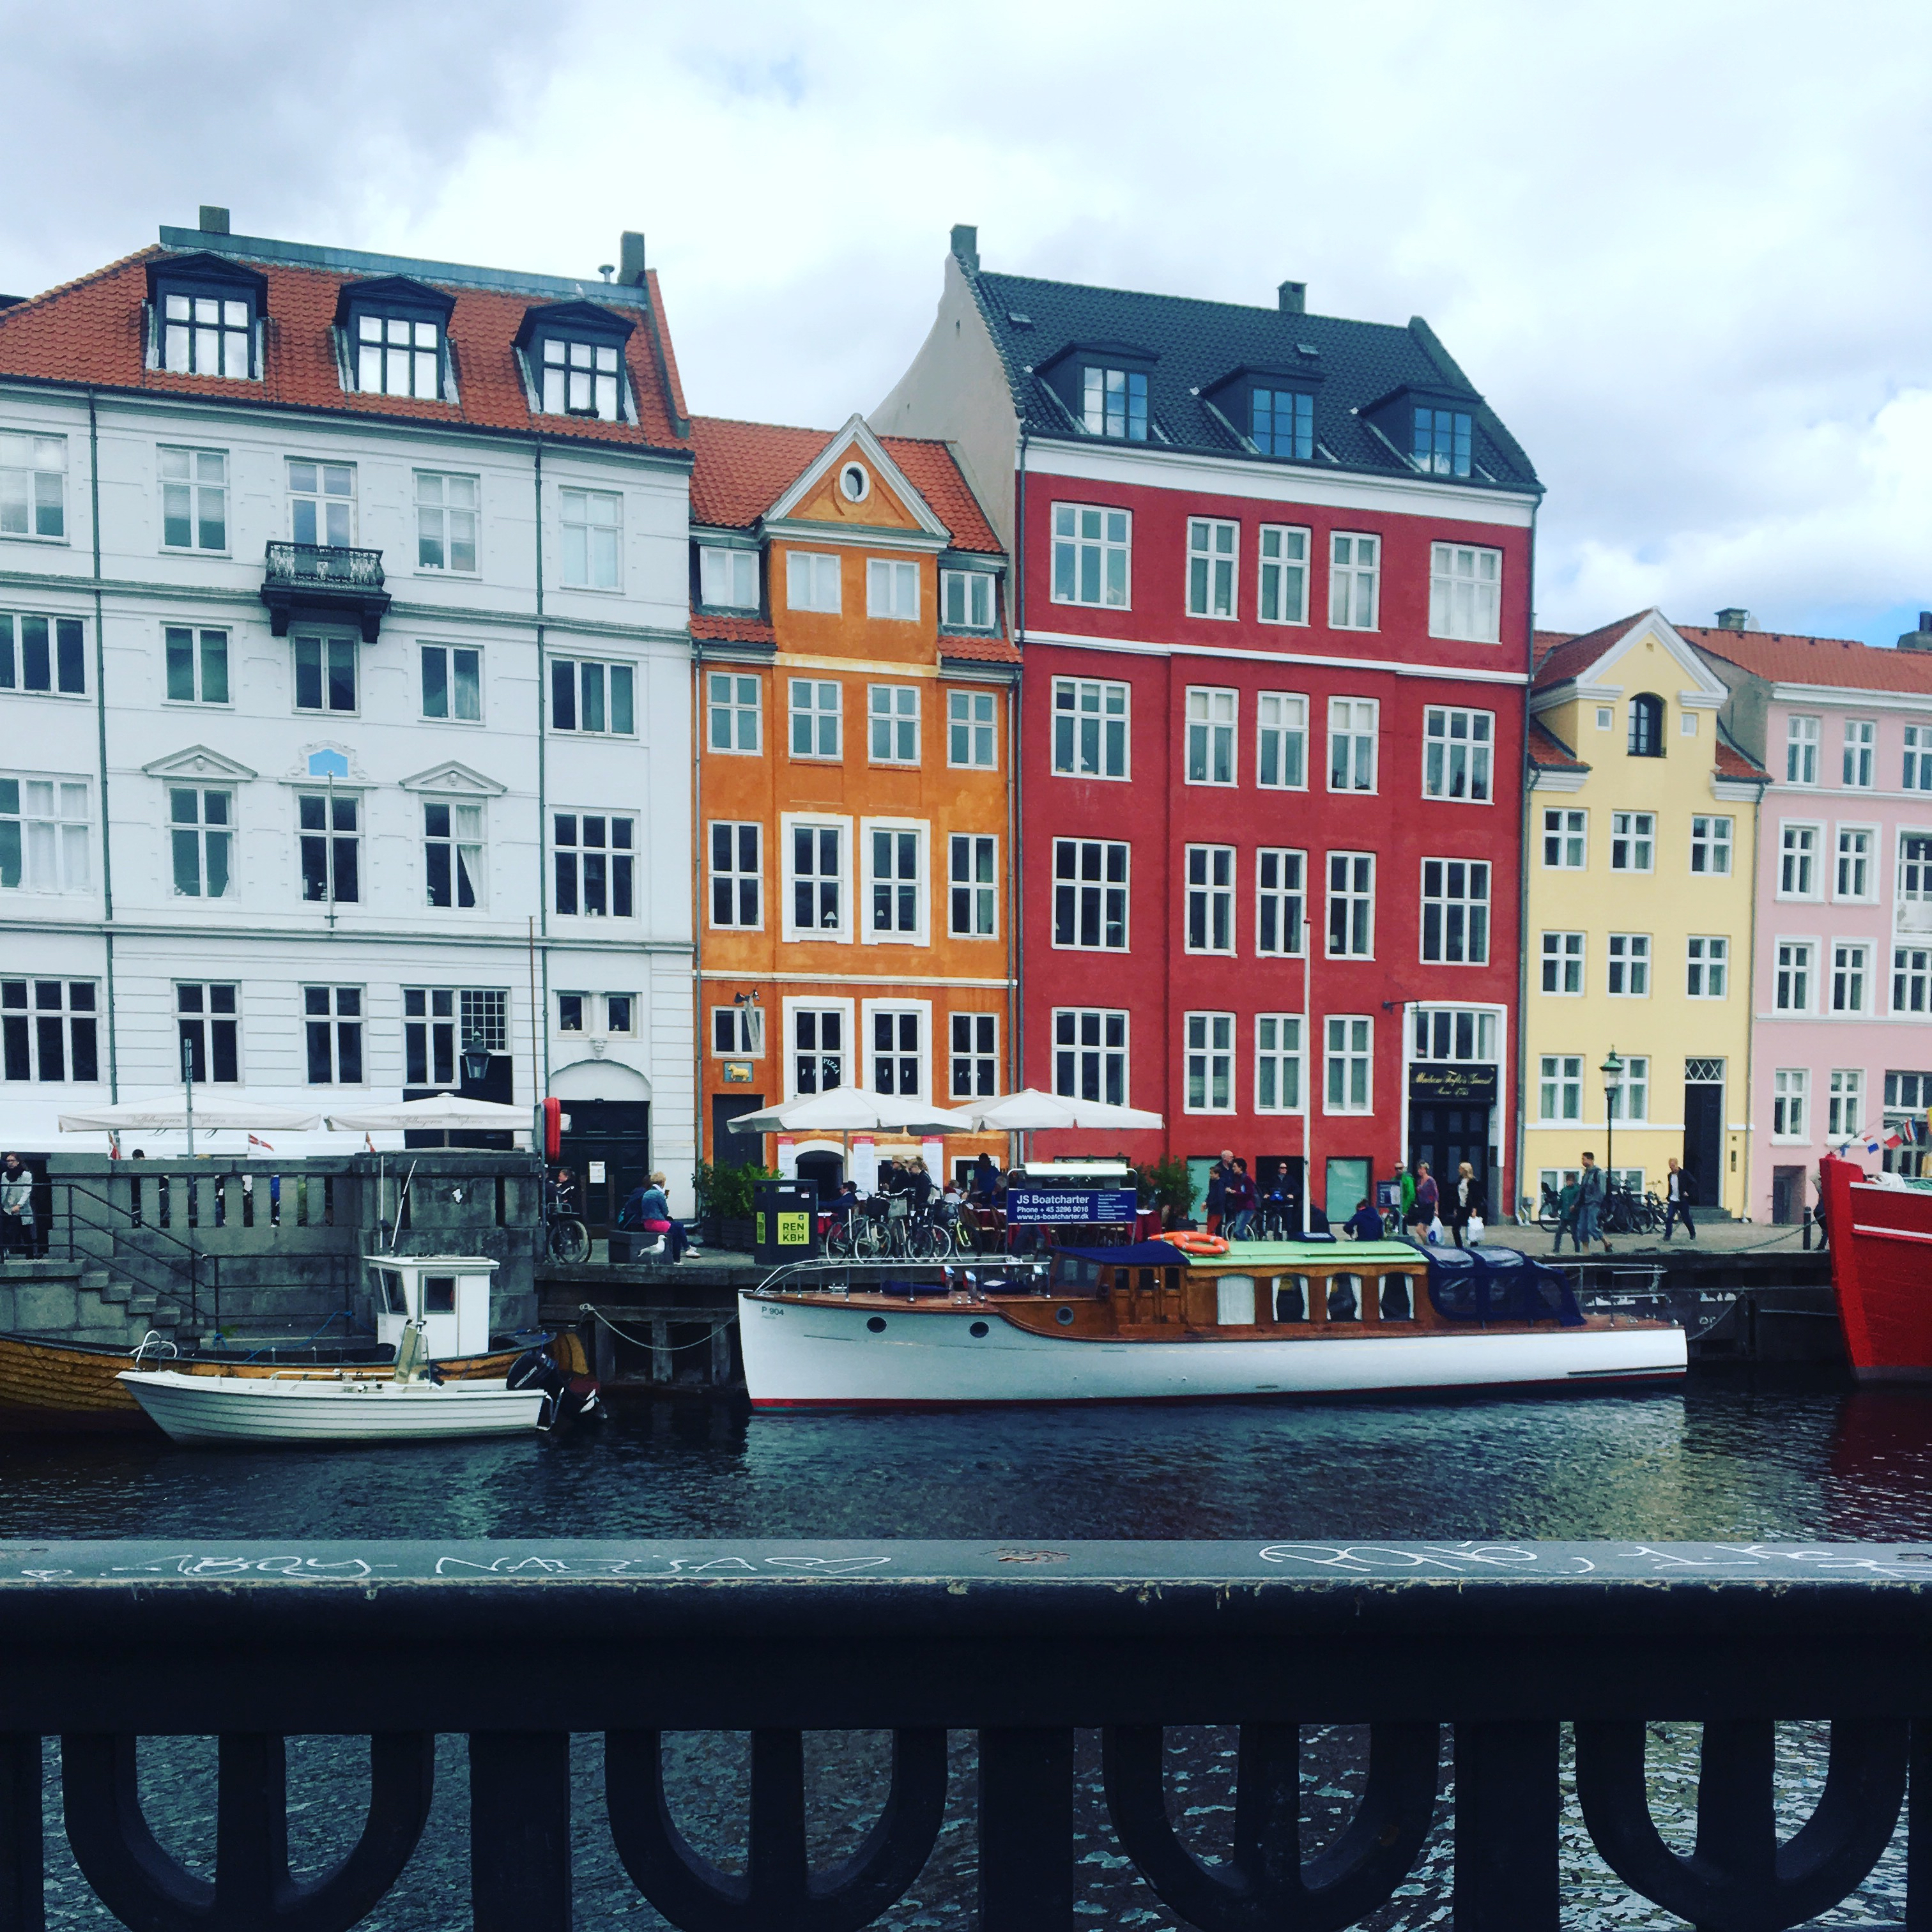
boat, town, canal, cityscape, vehicle, tourism, waterway